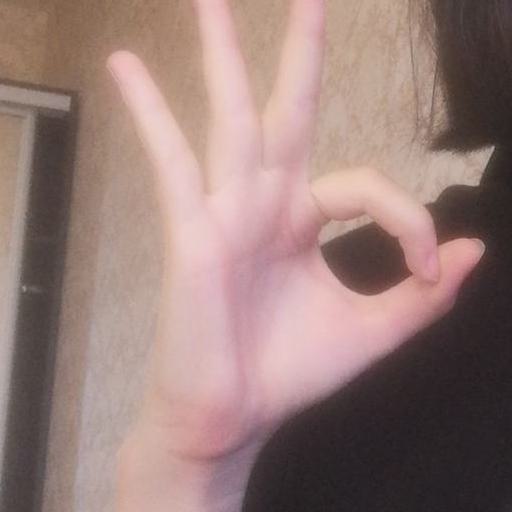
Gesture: ok